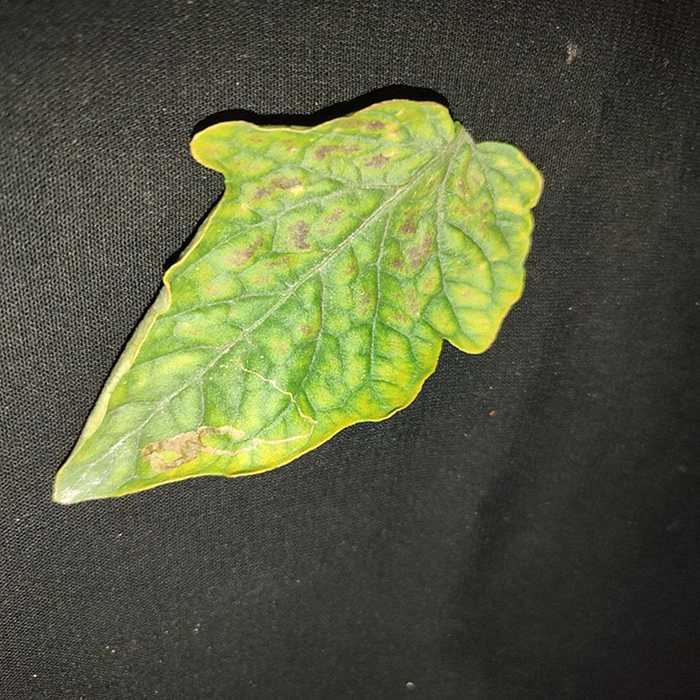
Plant: Tomato
Label: Tomato spotted wilt